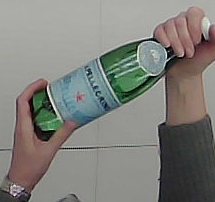
Product: sanpellegrino_water